I'm Gonna Run to You

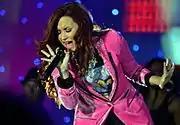
Mendler's vocals on "I'm Gonna Run to You" has been compared to Demi Lovato.

The song has received generally positive reviews from music critics. Sarah Peel of "BSC Kids" said "I'm Gonna Run to You" is lovely and catchy and her voice is reminiscent of Demi Lovato. He said "I am glad to see that she is working to make sure her dreams are happening. She isn’t the typical Disney singer that we all expect. She reminds me more of an edgy Demi Lovato, which means that she is a risk taker much like Demi is. Vocally they are nothing like each other [Disney stars]. They are not doing the typical dance stuff that we typically hear from them". "Disney Dreaming" was positive and recommended the song overall, saying they were excited.